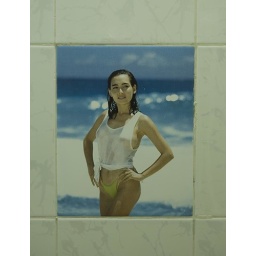
An actual tile in the bathroom wall i nthe Hien Hotel